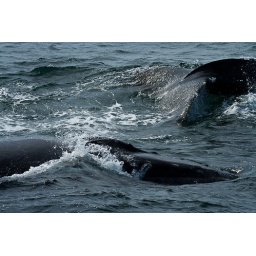
These are two humpback whales. They are massive.Their white fins appear light green in the plankton rich waters of the Atlantic.